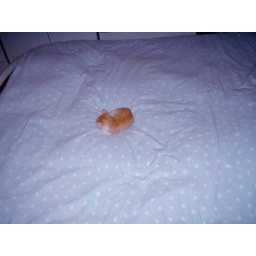
lost in a sea of blue... the conquer of the bed at his very first arrival at home